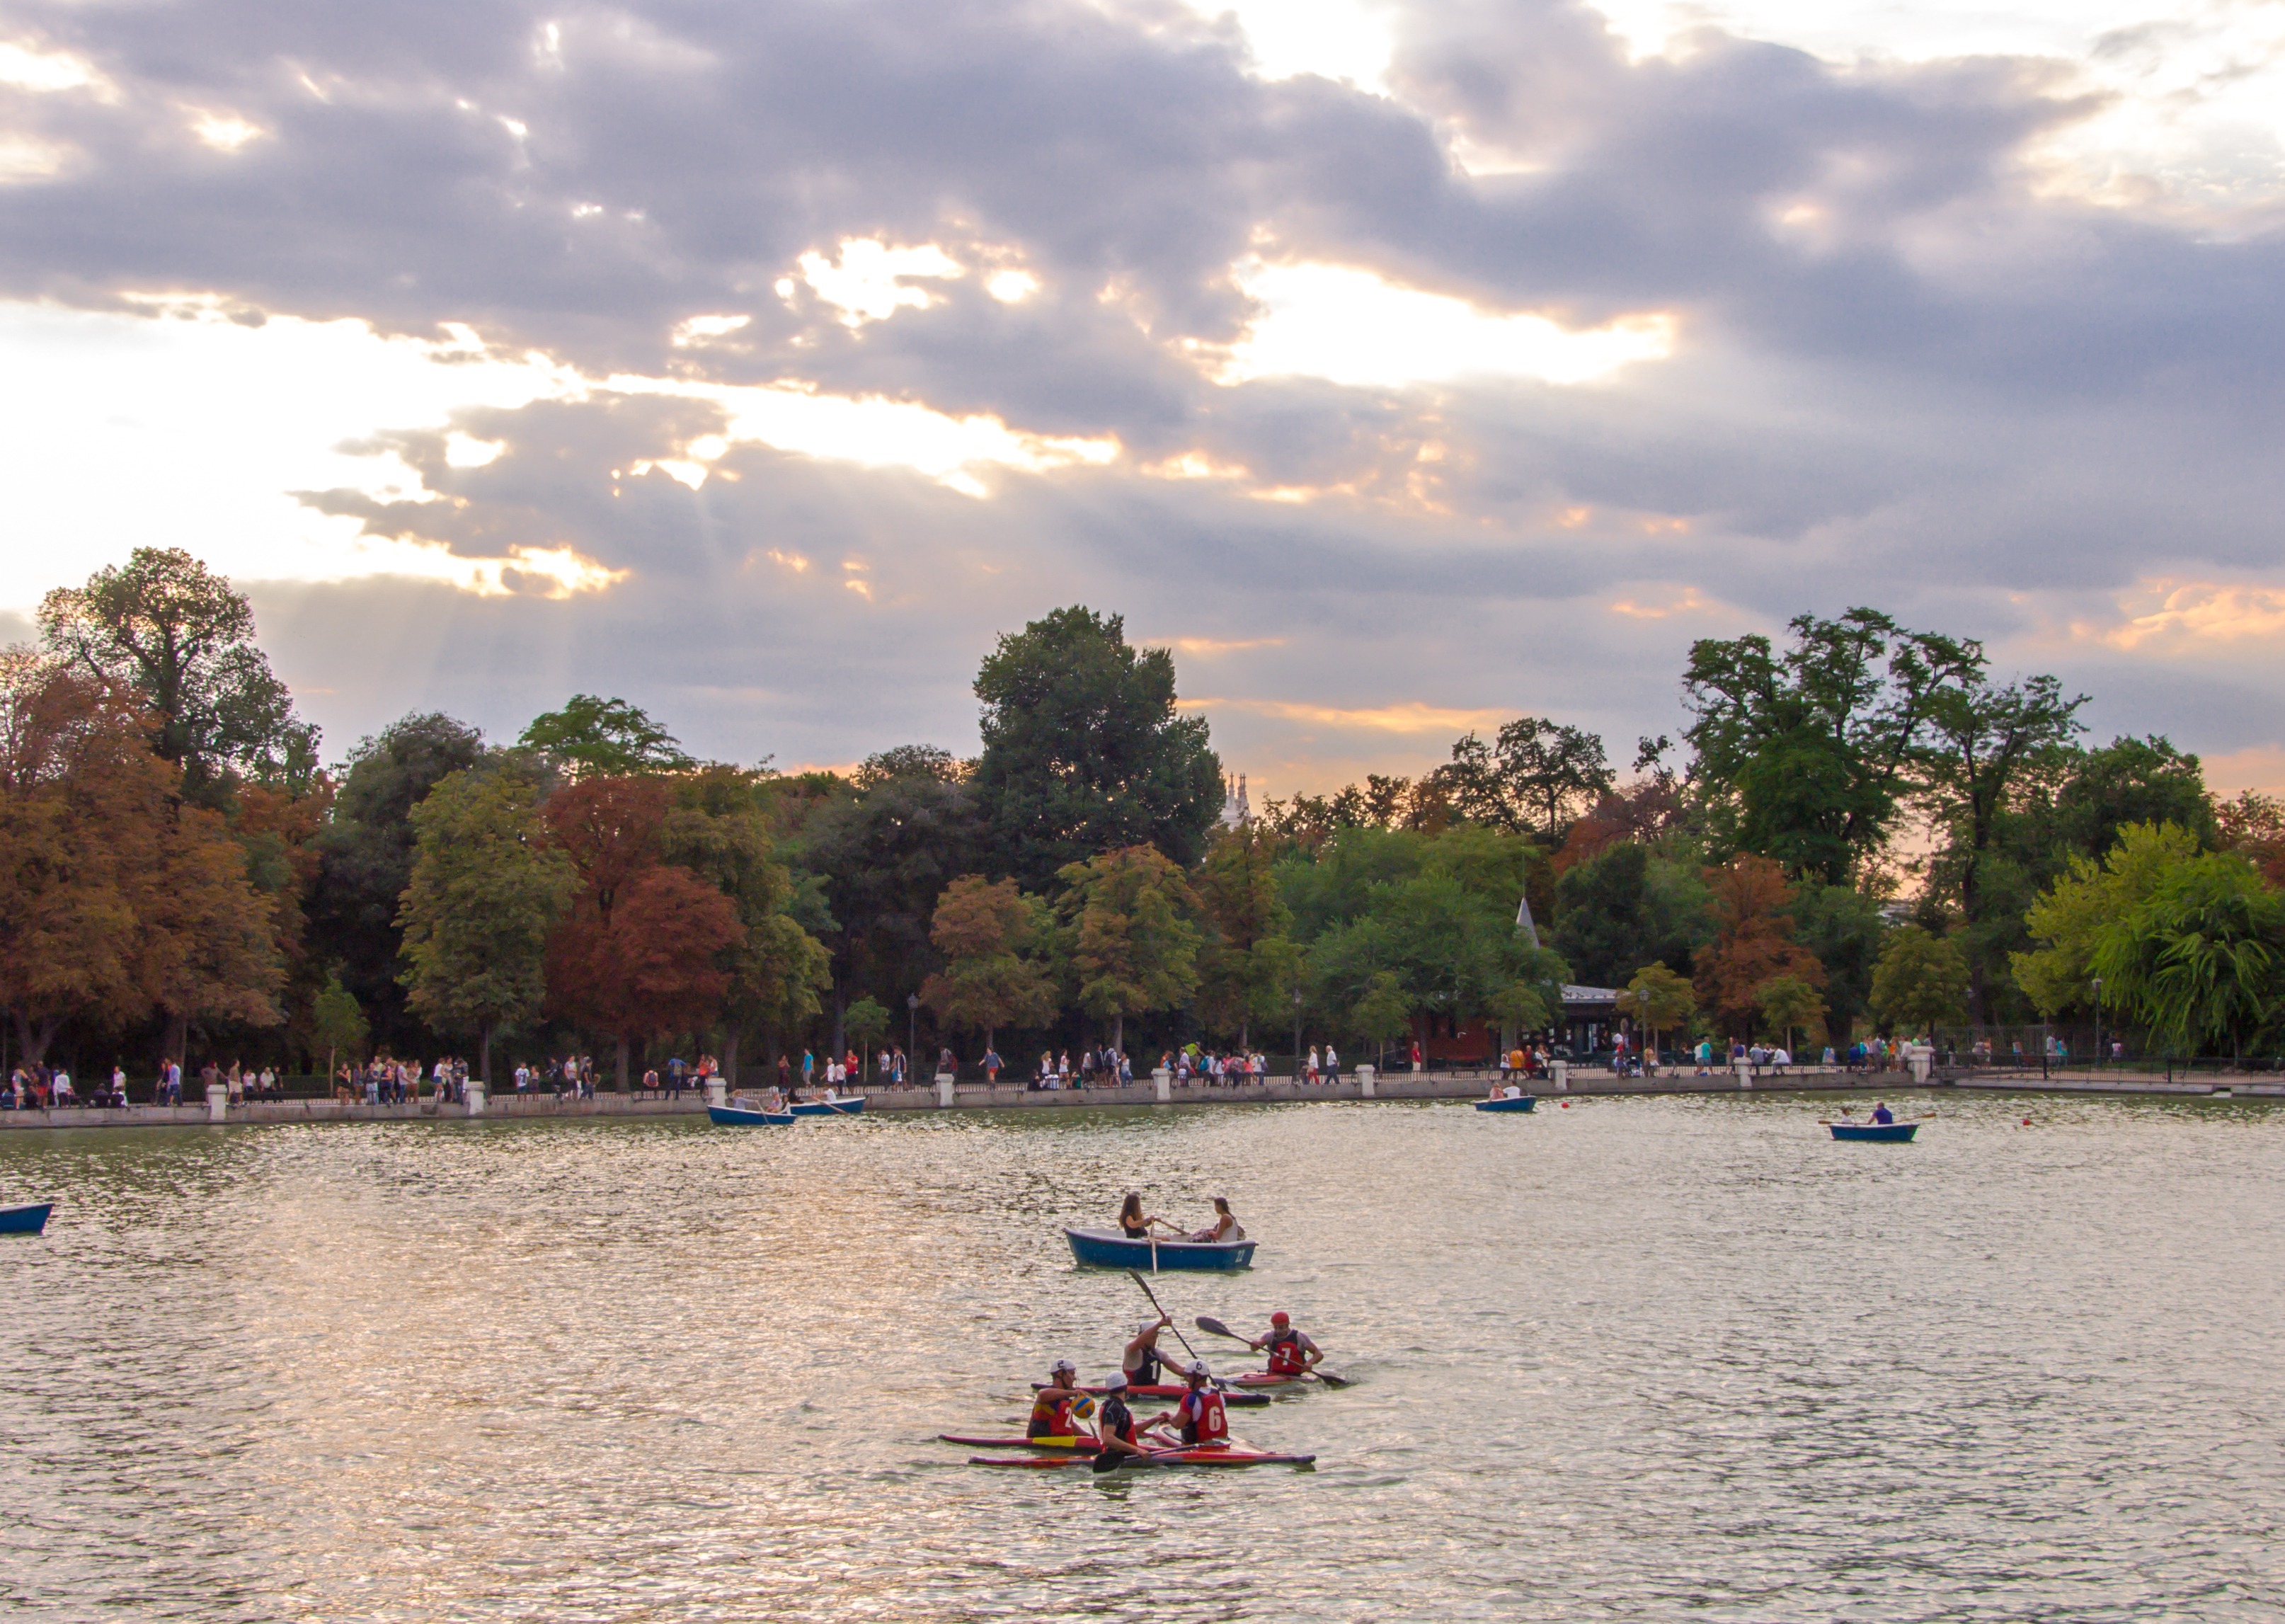
sea, sunset, boat, river, pond, paddle, vehicle, autumn, garden, kayak, trees, boating, boats, madrid, watercraft, rowing